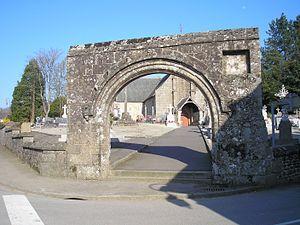
Villamée (Bretagne, France). Portail du cimetière.
Villamée est une commune française située dans le département d'Ille-et-Vilaine en région Bretagne, peuplée de 313 habitants.